Buildings of St Joseph's College, Nudgee

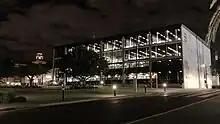
Front of the D.J Halny Learning Centre (library)

The original east-facing courtyard created by the construction of the Main Building has been further enclosed and extended by later buildings constructed on its northern and southern sides. Surrounded by the Dunne (Duhig) Building and the Gallagher Building on the north, the Main Building on the west, the South Wing and the Infirmary (Health Centre) on the south and the single storey Administration Building on the east, the Edmund Rice Mall is a focus within the school. It is a heavily used and centrally located outdoor space. The irregular shape of the mall and the variety of buildings surrounding it, together with the mixed planting, brick paving and planter boxes and bitumen play areas create an informal atmosphere.